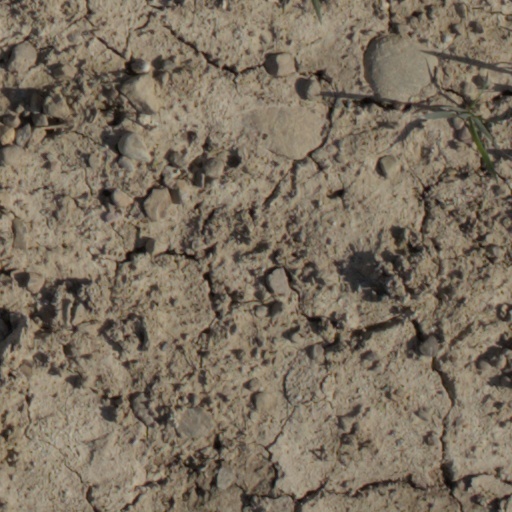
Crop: wheat